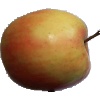
Label: Apple Pink Lady 1